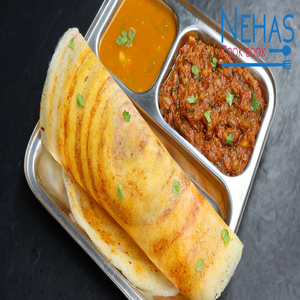
Dish: dosa